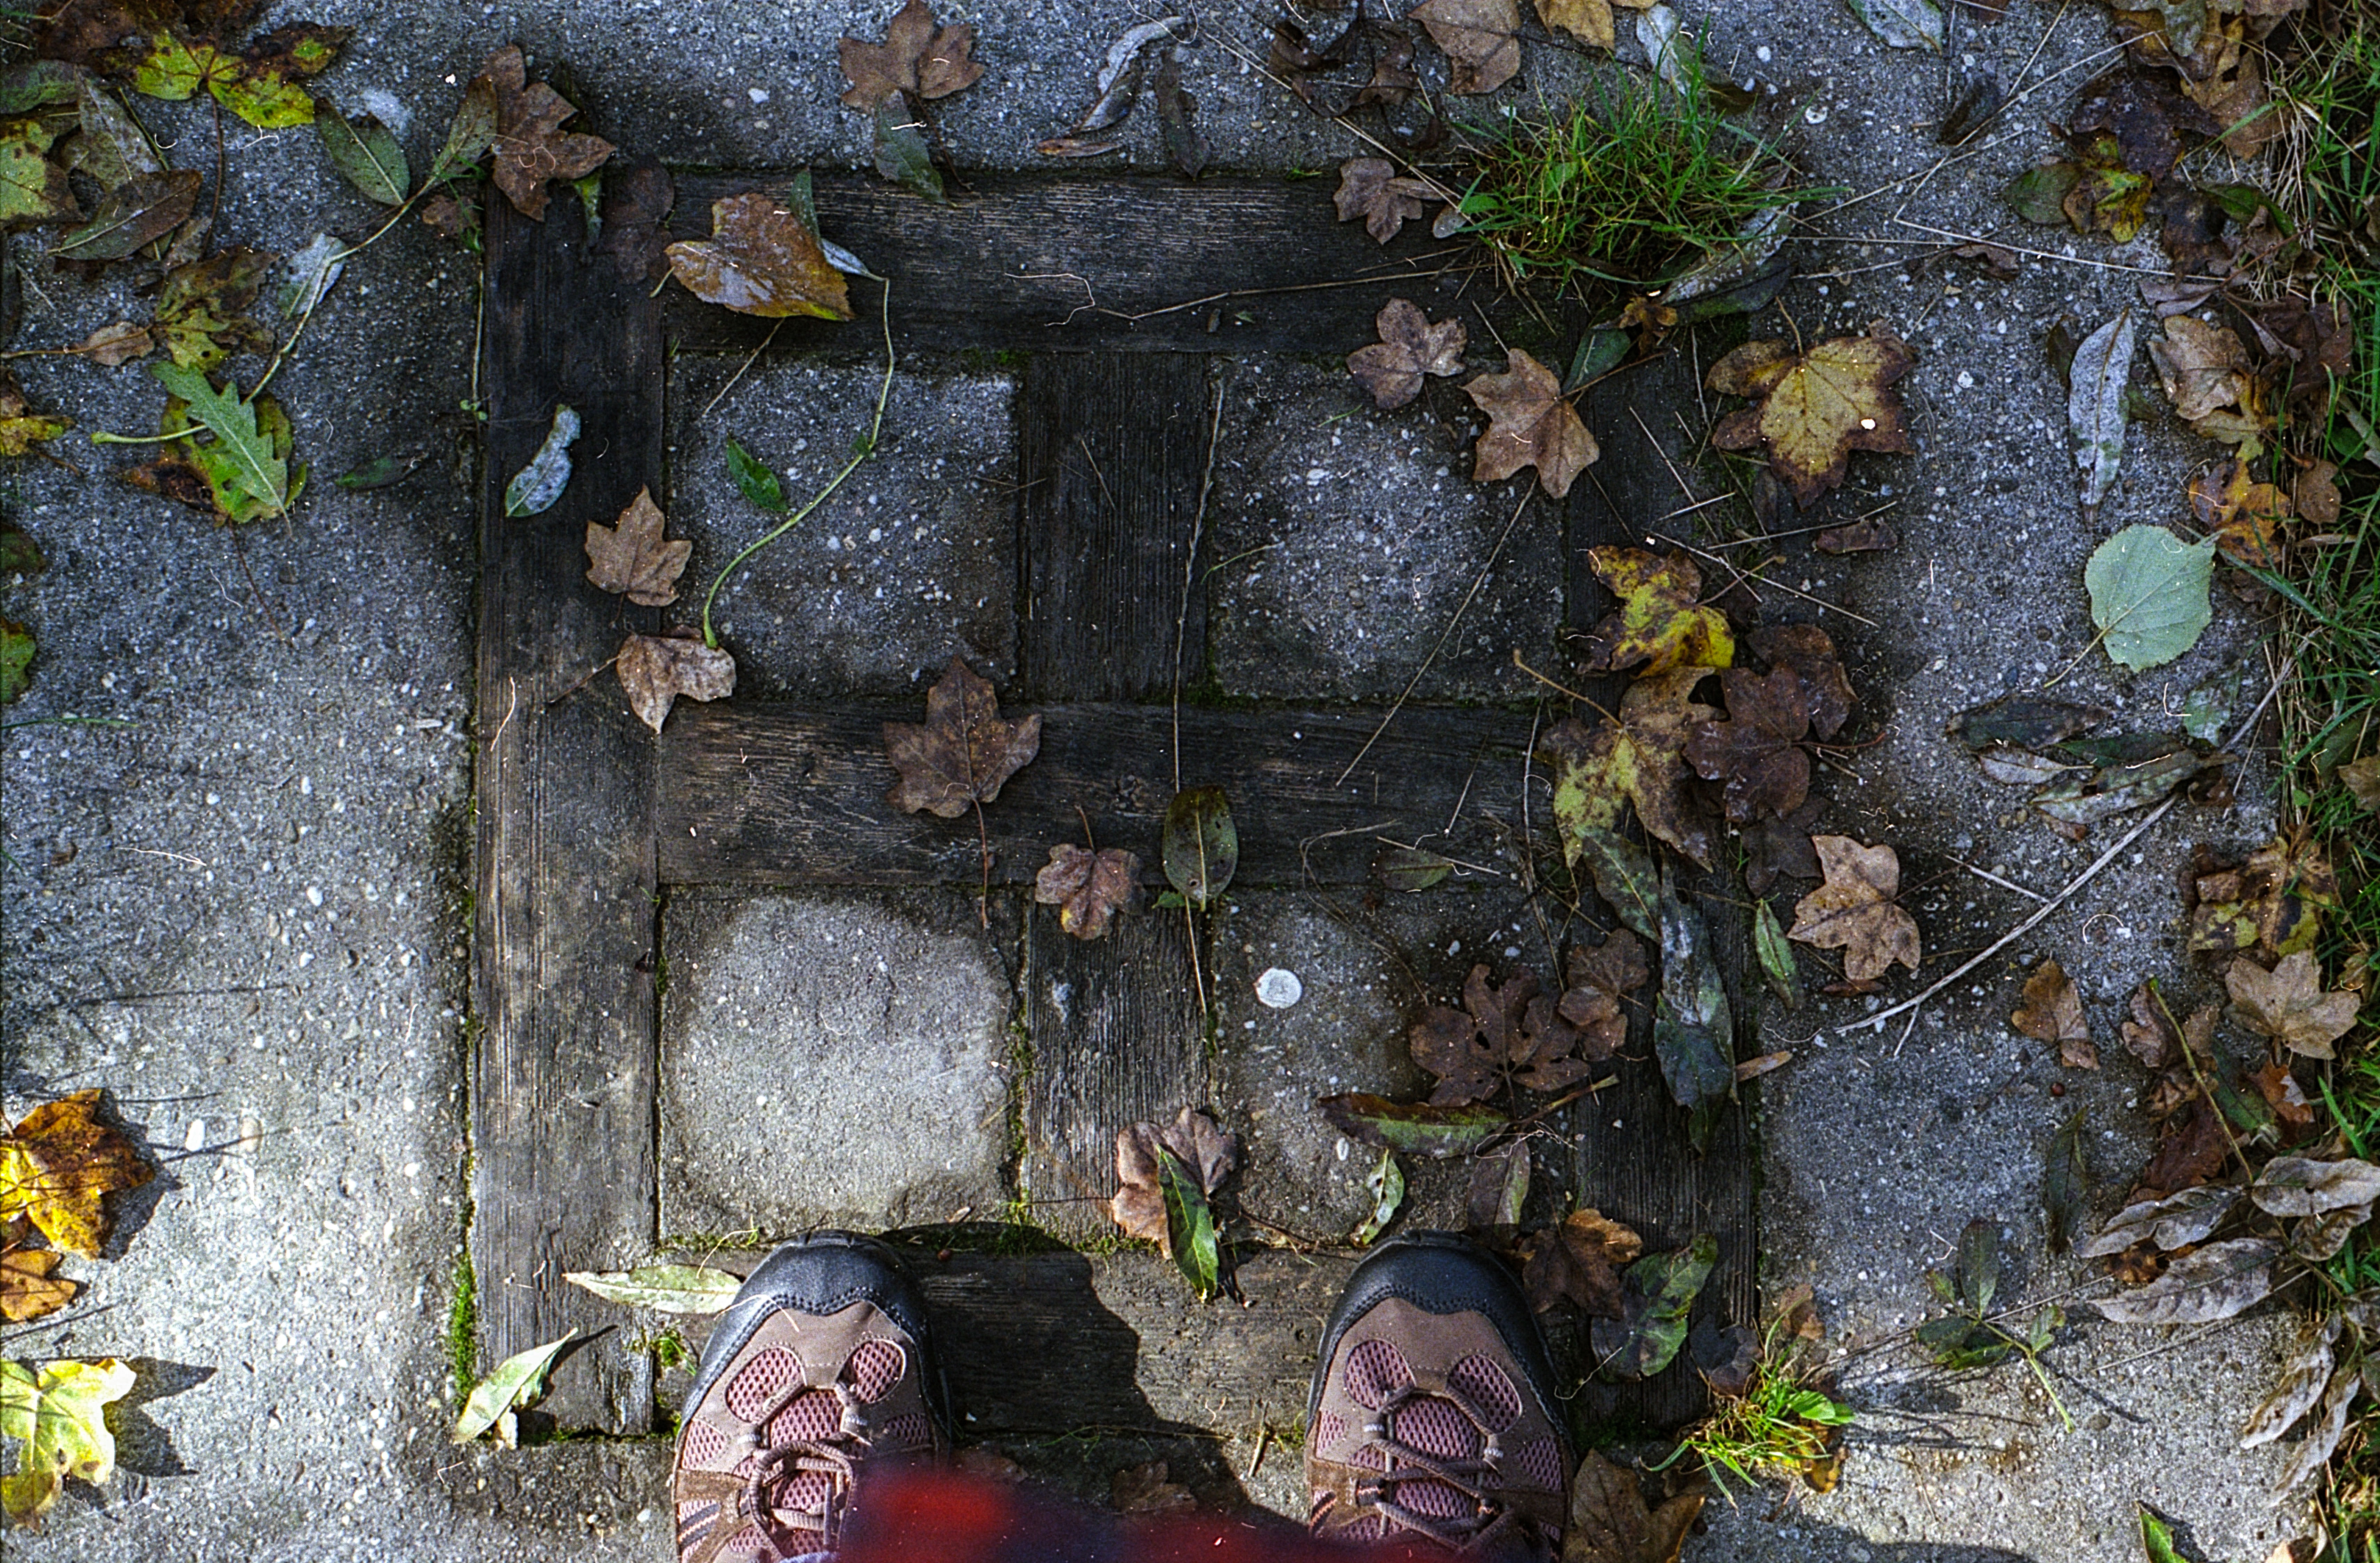
tree, water, grass, rock, plant, leaf, film, cool image, 35mm, kodak, 800, 17, i, portra, chinon